The List of Adrian Messenger

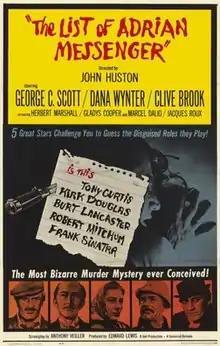
Theatrical poster.

The List of Adrian Messenger is a 1963 American mystery film directed by John Huston starring Kirk Douglas, George C. Scott, Dana Wynter, Clive Brook, Gladys Cooper and Herbert Marshall. It is based on a 1959 novel of the same name written by Philip MacDonald.